Ottumwa Regional Airport

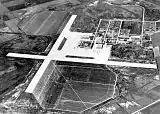
NAS Ottumwa, mid-1940s

In 1947, Mid-Continent Airlines began flying to Ottumwa; in 1956, successor Braniff Airlines was replaced by Ozark Air Lines. Ozark Air Lines ended service to Ottumwa in 1979, replaced by Mississippi Valley Airlines until 1983. In 1985, Ottumwa Industrial Airport was served by Great Lakes Aviation, that service ending in 2001. Ottumwa has had no airline service since then.